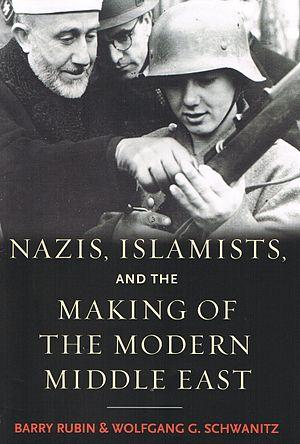
La guerre des mots dans le conflit israélo-palestinien fait référence à la guerre médiatique à laquelle se livrent en particulier sur internet les protagonistes du conflit israélo-palestinien ainsi que les militants et sympathisants pro-israéliens et pro-palestiniens. Elle s'étend également aux mondes académique et culturel où elle alimente de nombreuses polémiques.
L’islamofascisme est un néologisme controversé qui fait référence « à l'utilisation de la foi en l'islam comme couverture pour la promotion d'une idéologie totalitaire », similaire à celle des « mouvements fascistes européens du début du XXᵉ siècle ».